Goodwood Saints Football Club

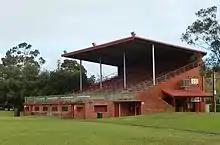
Goodwood Oval

Goodwood Saints Football Club was formed in 1985 as a merger of the Goodwood Football Club and the St Raphael's Football Club.